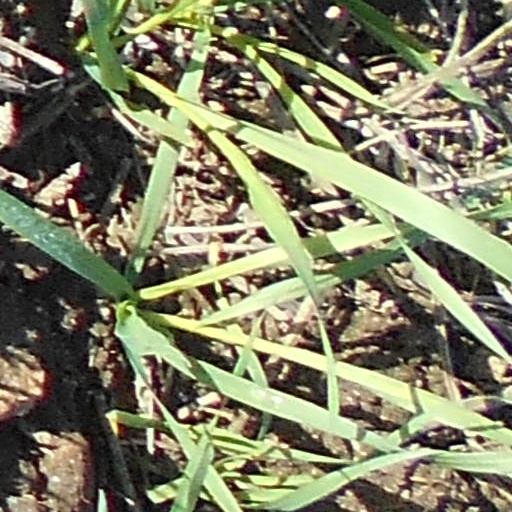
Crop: wheat